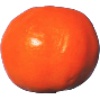
Label: Clementine 1